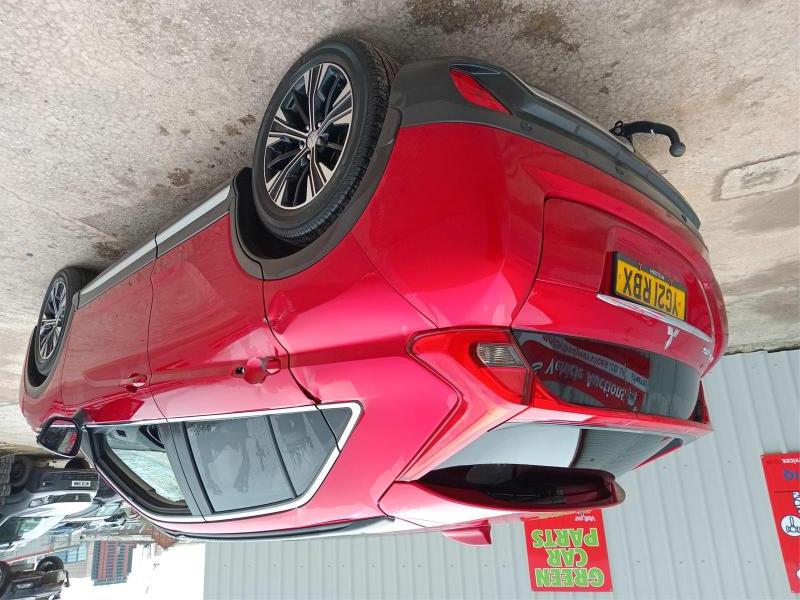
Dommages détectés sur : porte arrière droite, aile arrière droite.
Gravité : mineur